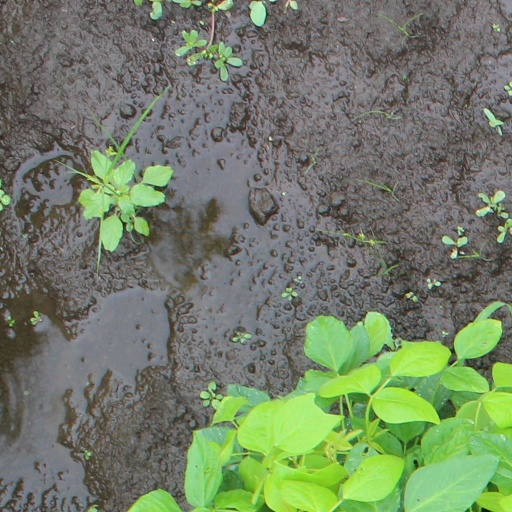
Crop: soybean